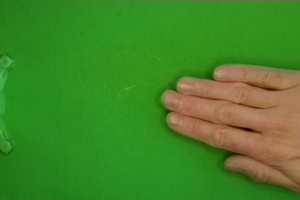
Label: paper